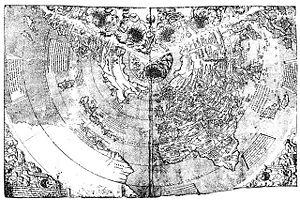
Giovanni Matteo Contarini est un cartographe italien, membre de l'importante famille Contarini de la République de Venise.
Le planisphère de Contarini, dessiné par le cartographe italien Giovanni Matteo Contarini en 1506, est le premier planisphère à utiliser une projection conique, ainsi que la première carte imprimée à représenter le Nouveau Monde. La seule copie restante est conservée à la British Library.